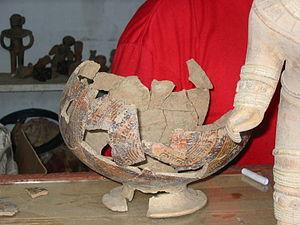
La Culture Valdivia est la plus ancienne des cultures de l'époque Formative en Équateur. Cette culture s'est développée dans les zones côtières de l'Équateur, dans les provinces du Guayas, de El Oro et de Santa Elena. En 1956, un chercheur de Guayaquil, Emilio Estrada, publie les premières informations sur cette culture à partir de pièces de céramique, en particulier des statuettes féminines dites «Vénus de Valdivia». Après plusieurs années de fouilles et de travaux menés par Estrada en collaboration avec deux membres de la Smithsonian Institution, un rapport est publié en 1965, qui identifie les cultures Valdivia et Machalilla. Ces auteurs proposent comme date de début de cette séquence culturelle la date de 3200 av. JC, ce qui ferait de la culture Valdivia la plus ancienne culture américaine productrice de céramique. À partir de 1975, des fouilles sont menées sur le site de Real Alto, dans la paroisse de Chanduy, située dans le canton de Santa Elena, dans la province du même nom. Les fouilles réalisées sur ce site démontrent que la culture Valdivia ne tirait pas sa subsistance uniquement de la mer mais également de l'agriculture.